Antti Ojanperä

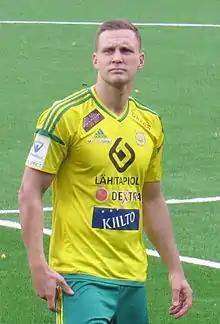
Retired Finland footballer

Antti Ojanperä (born 6 April 1983) is a retired Finnish footballer, who plays as midfielder or defender. Throughout his senior career he had represented Tampere United in the Finnish premier division Veikkausliiga, until he moved to FC Haka of the same league in 2011.